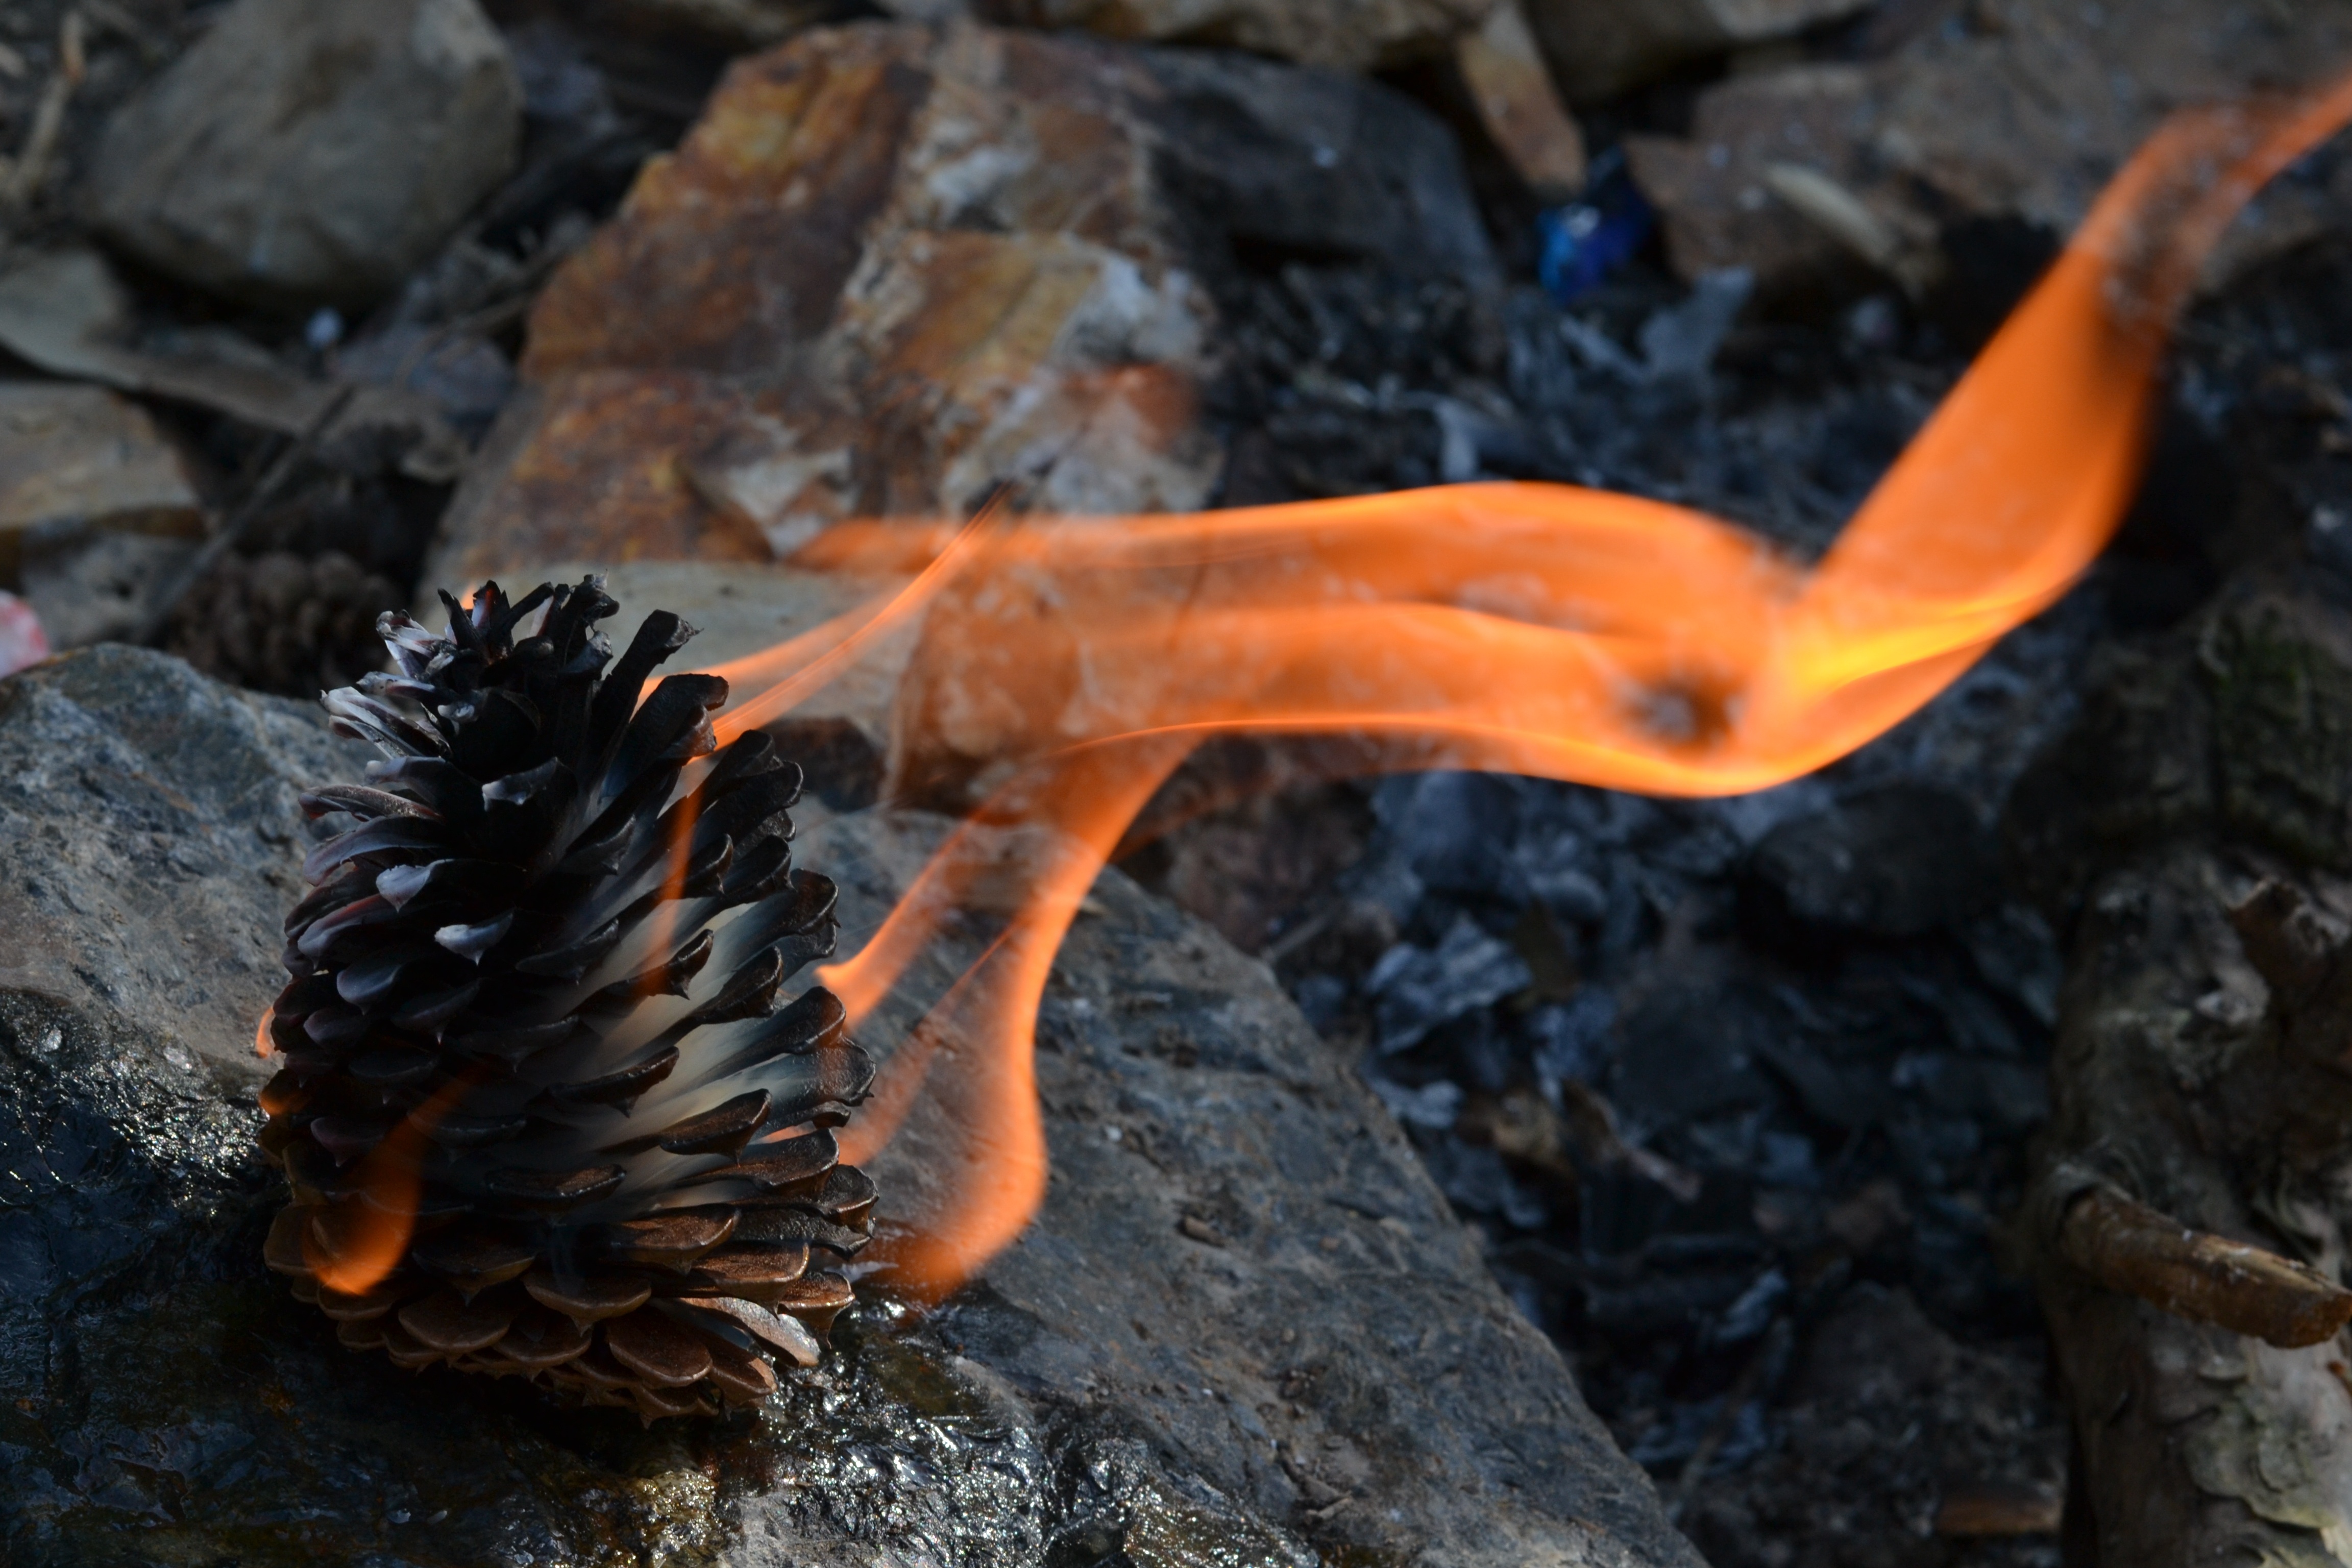
nature, leaf, autumn, soil, mushroom, invertebrate, fungus, auriculariales, macro photography, agaricomycetes, auriculariaceae, auricularia